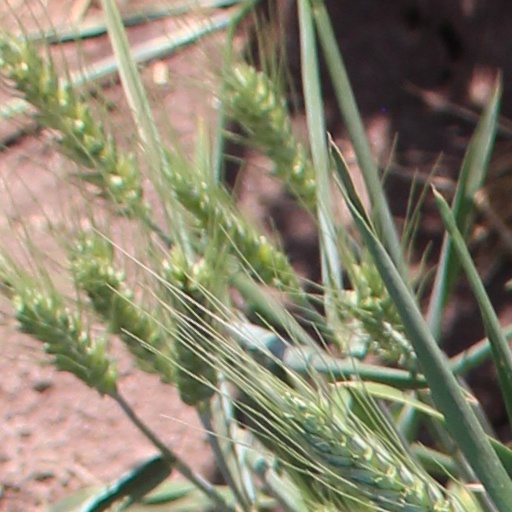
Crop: wheat